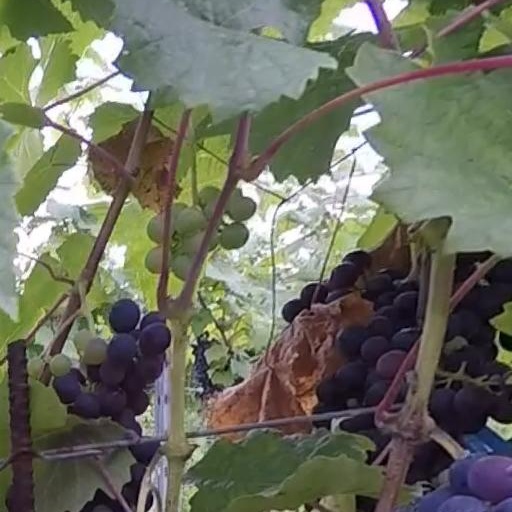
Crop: grape